Sky position (RA, Dec in degrees): 334.126, -0.9263
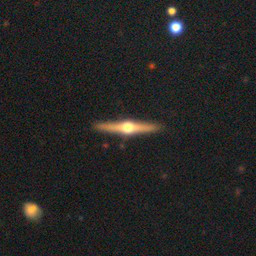
Galaxy morphology: Edge-on Galaxies with Bulge